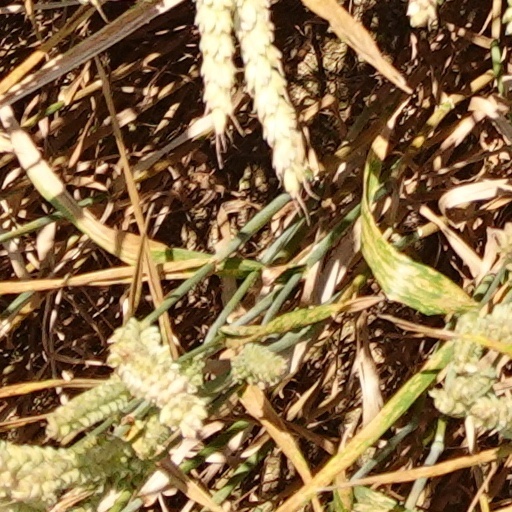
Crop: wheat